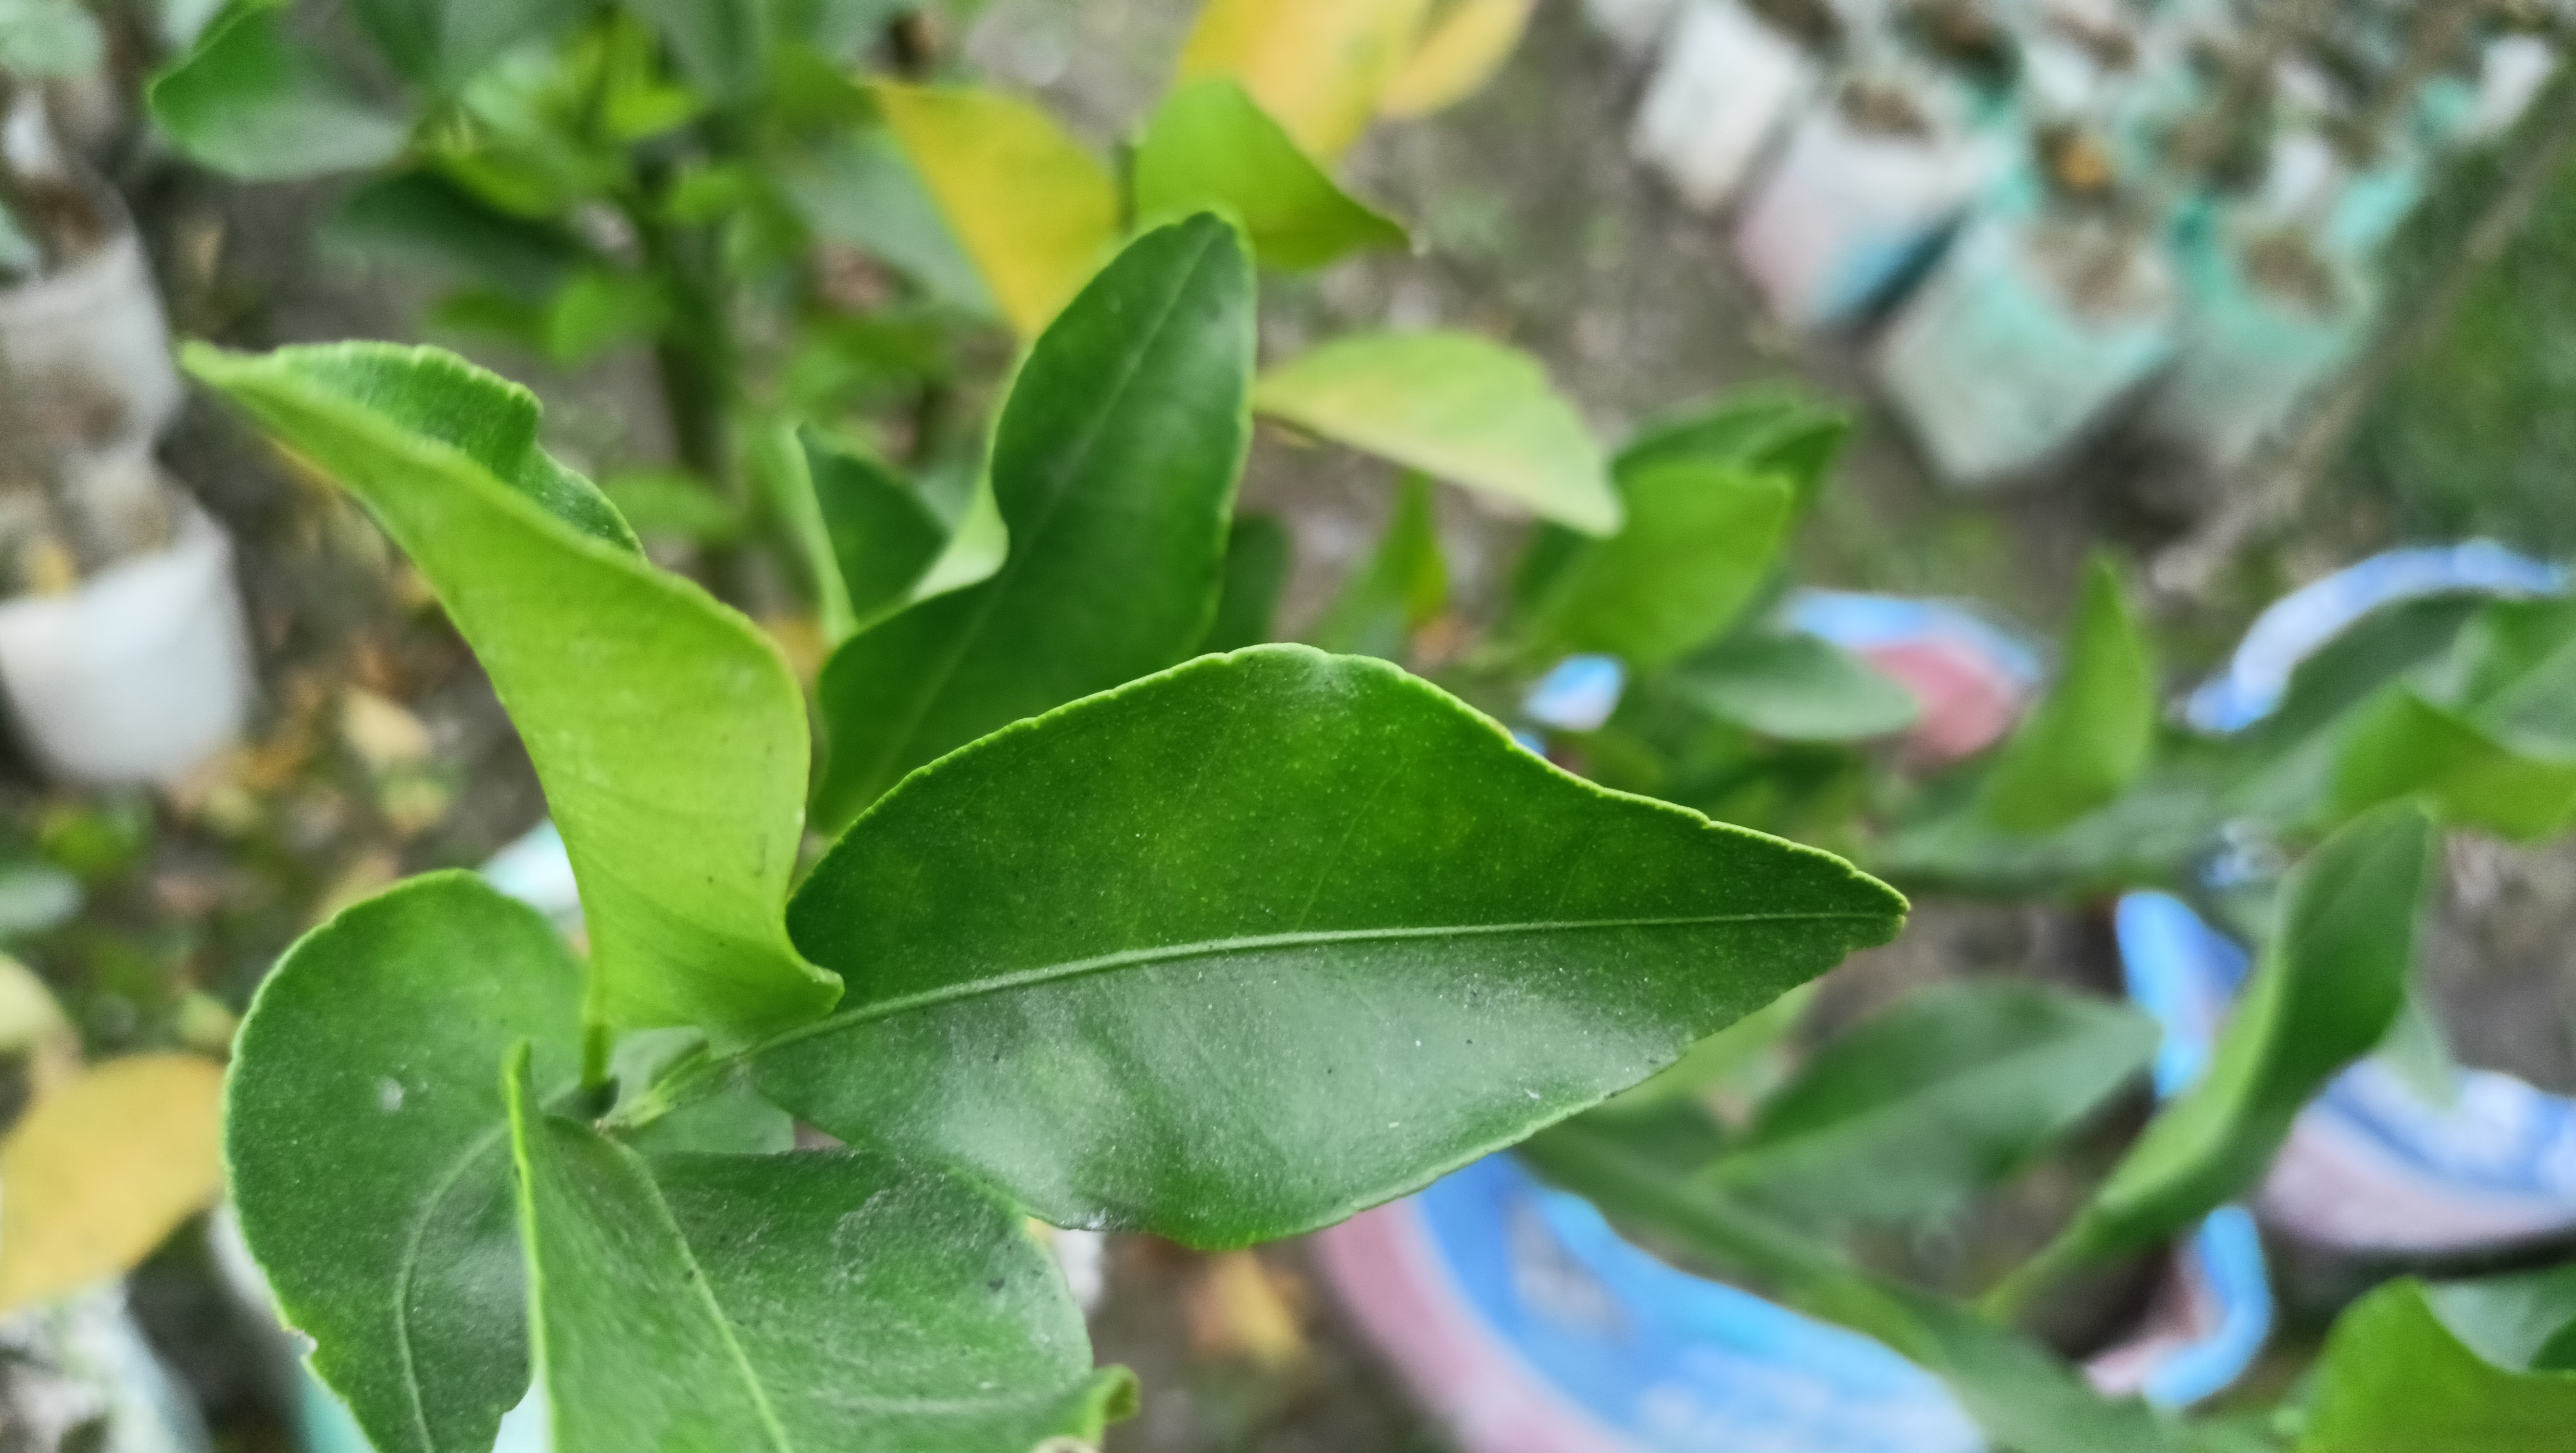
Mandarin leaf variety: Darjeling